Braintree railway station (England)

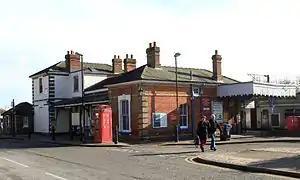
Station entrance as seen in February 2013

Braintree railway station is the northern terminus of the Braintree Branch Line in the East of England, serving the town of Braintree, Essex. It is down the line from London Liverpool Street via ; the preceding station on the route is to the south.